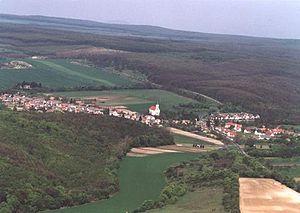
Pula est un village et une commune du comitat de Veszprém en Hongrie.